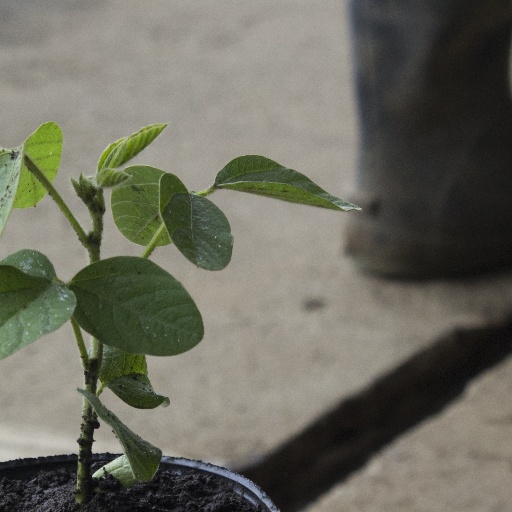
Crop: soybean